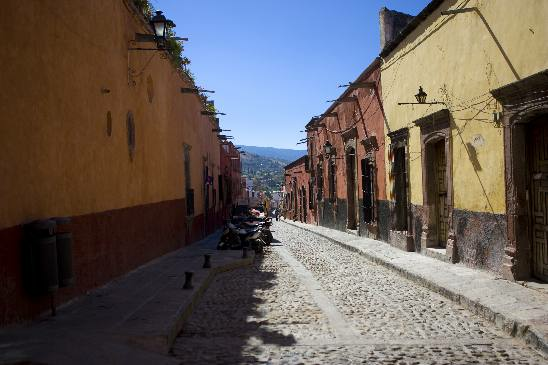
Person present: No